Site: brandenburg
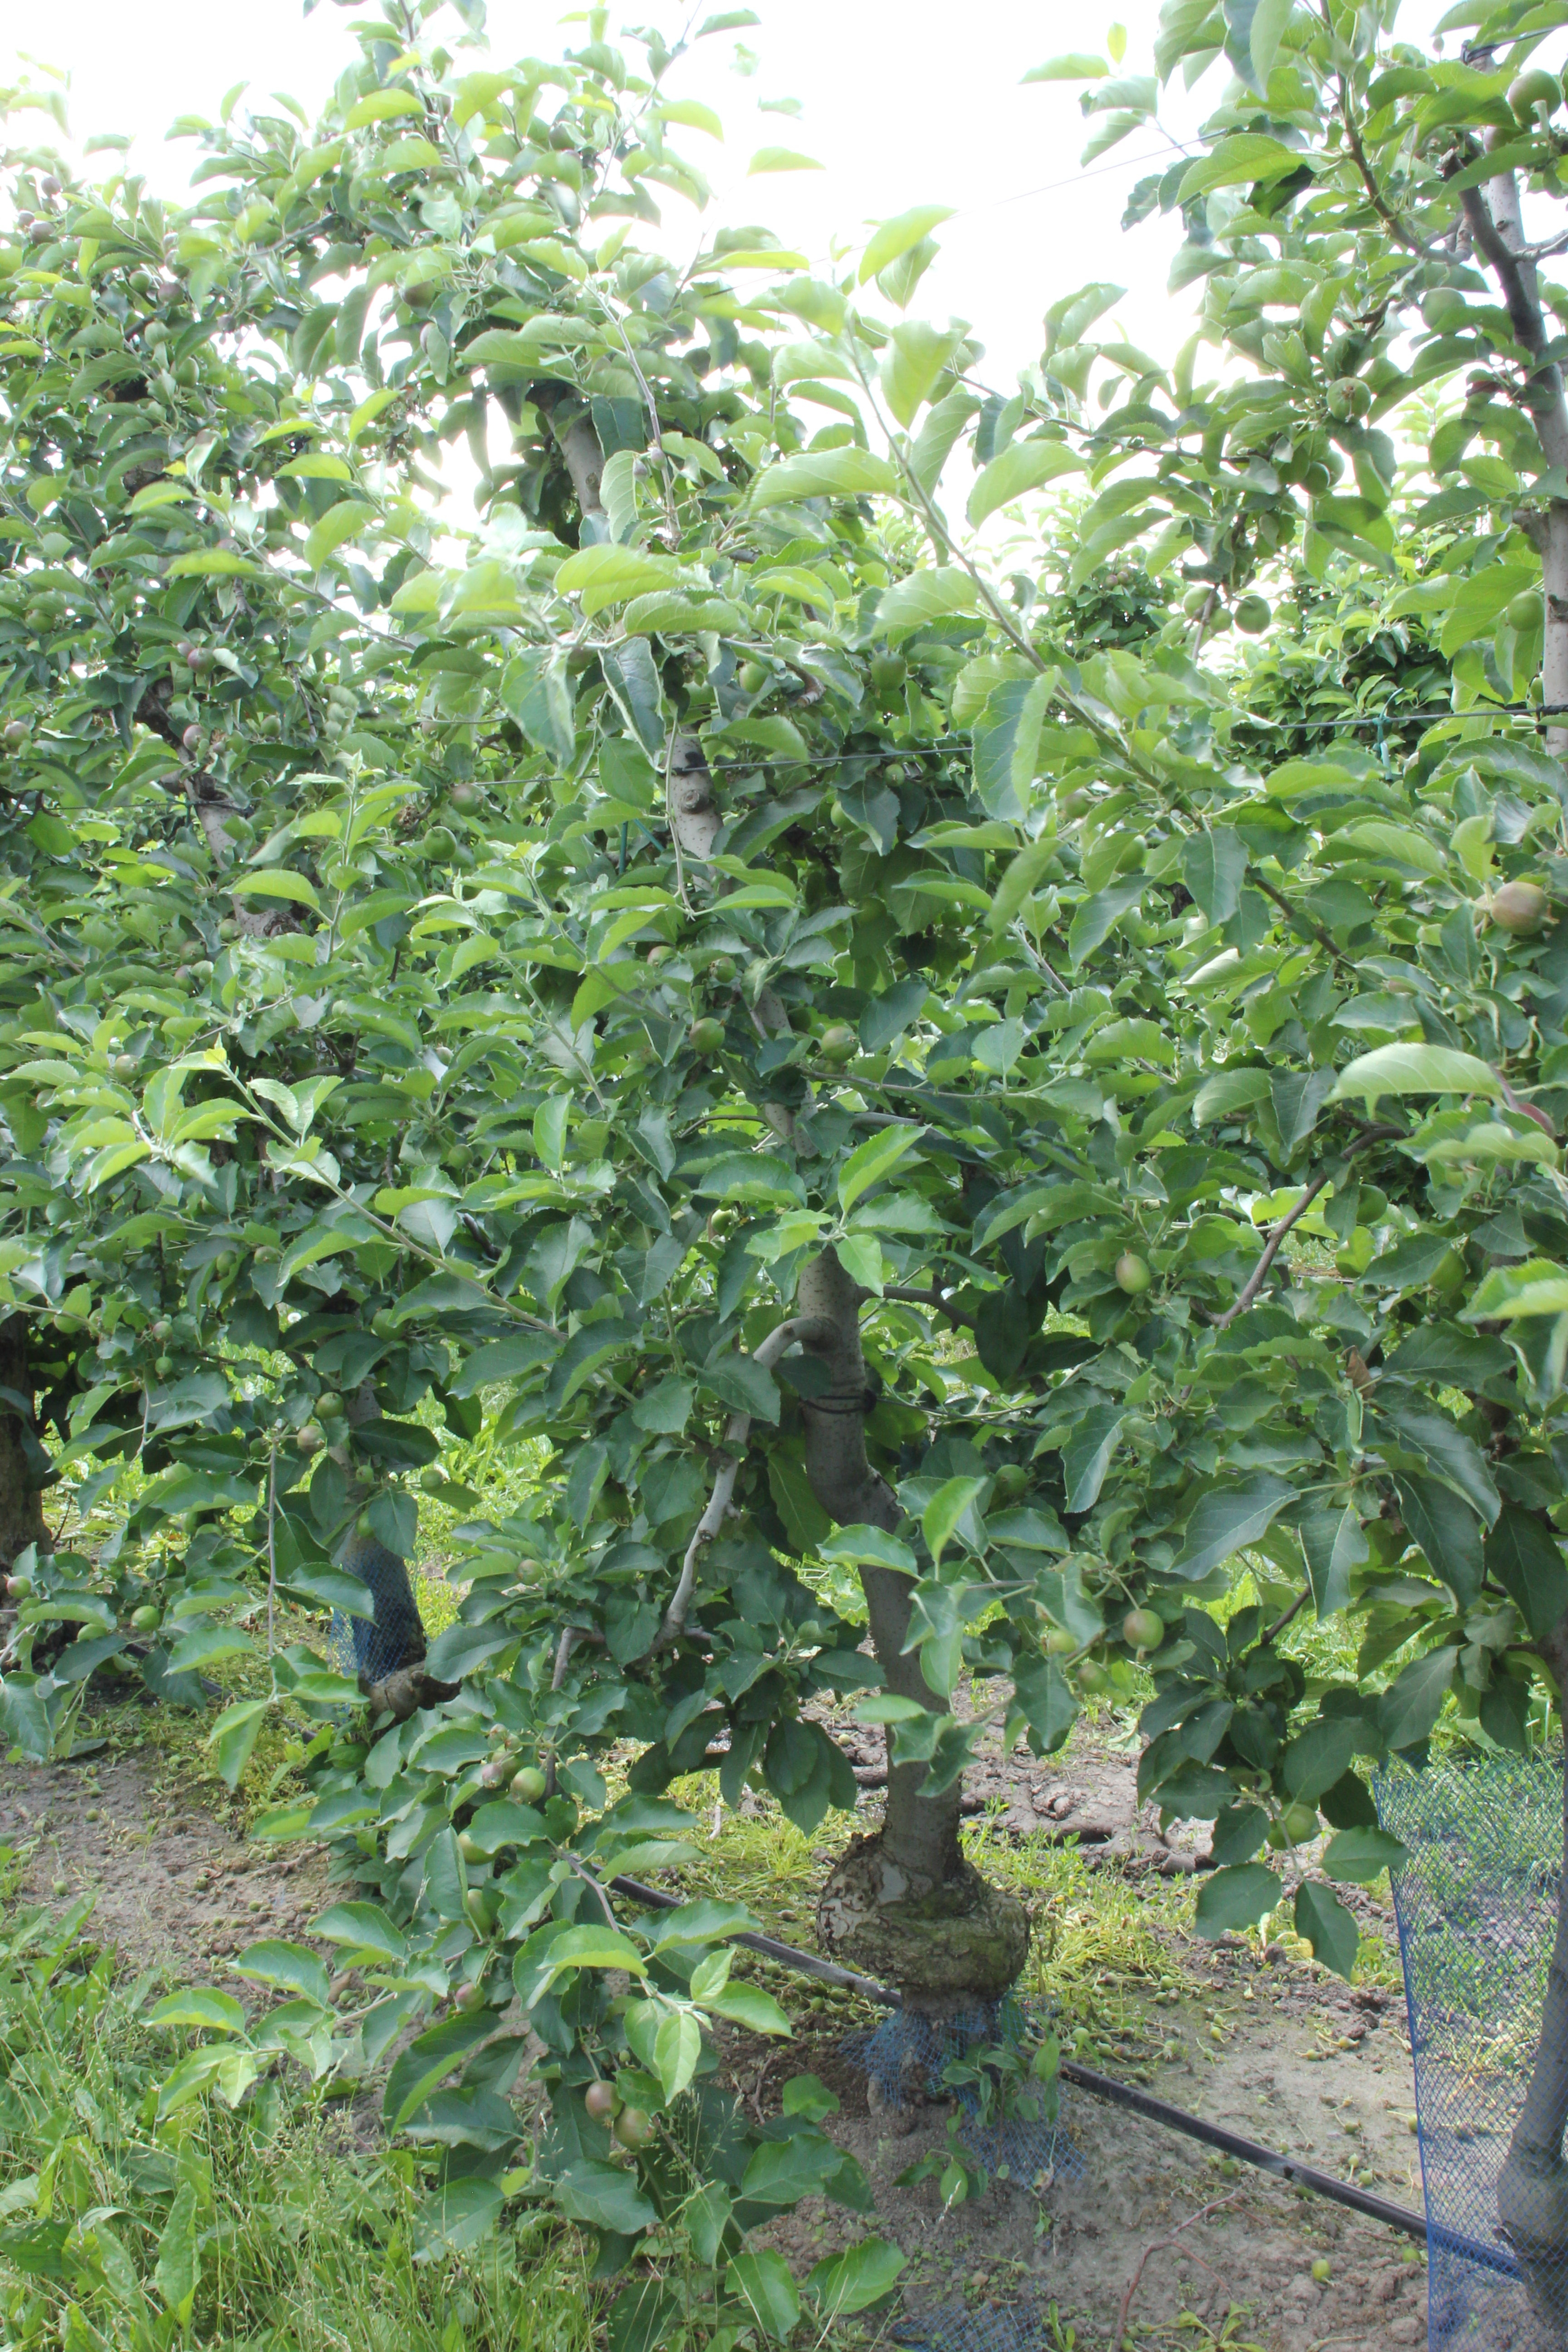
Growth stage (BBCH 73): Development of fruit